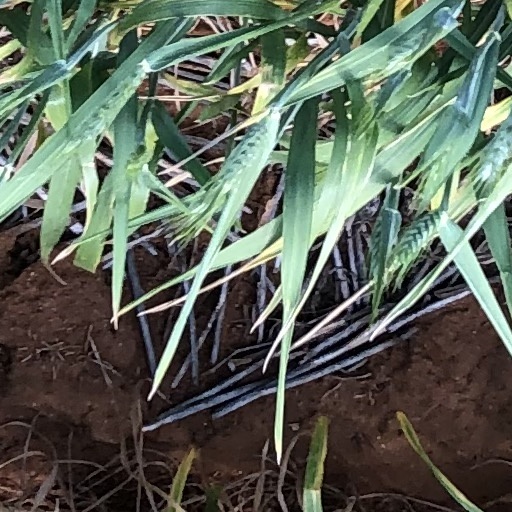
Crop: wheat